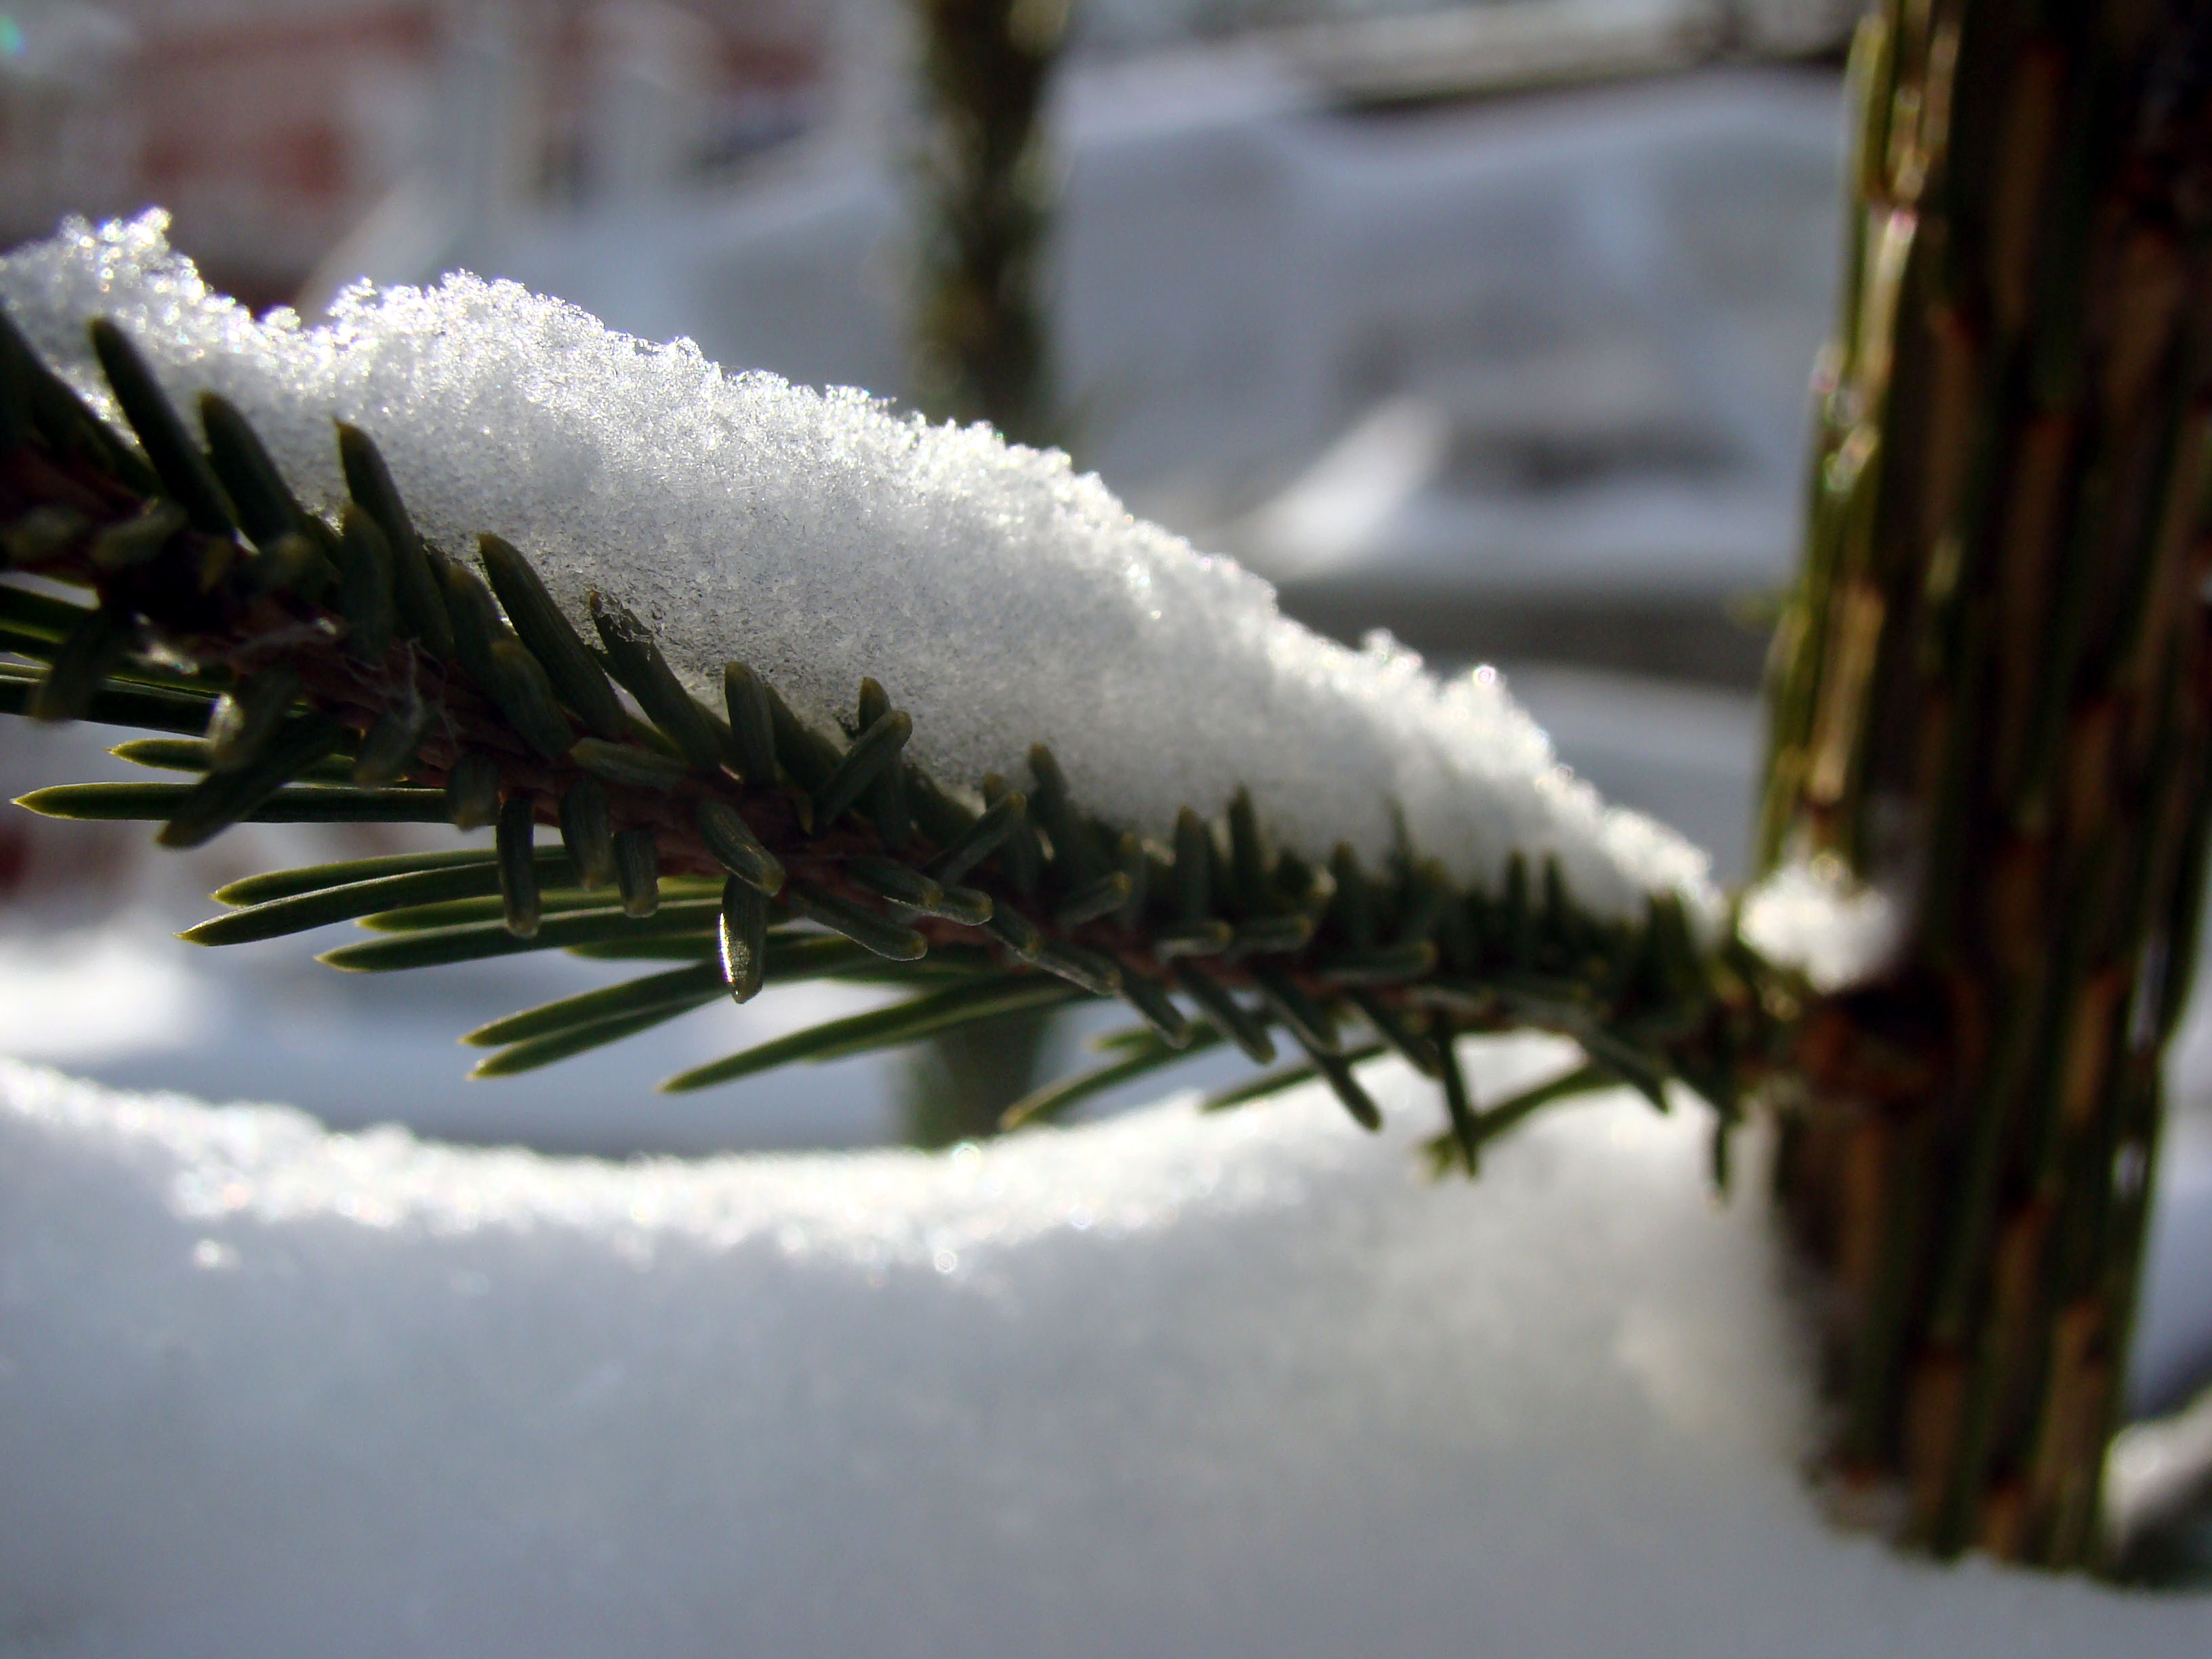
tree, branch, snow, winter, plant, leaf, flower, frost, ice, weather, fir, season, twig, close up, spruce, monastery, sony, moscow, russia, moskau, dsc, h9, dsch9, donskoymonastery, donmonastery, freezing, macro photography, plant stem, woody plant, land plant